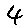
Label: 4